WEPN-FM

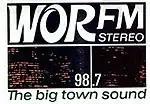
The WOR-FM logo from the late 1960s.

WBAM changed its call sign to WOR-FM on June 13, 1948. Like most early FM stations, the station initially simulcast AM sister station WOR. Macy's/Bamberger sold the WOR stations (which launched a television station in October 1949) to the General Tire and Rubber Company in 1952. General Tire reorganized its broadcasting division into RKO General in 1957. WOR-FM simulcast its AM sister station's full service Talk/MOR format.